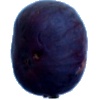
Label: fig